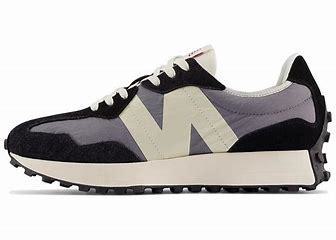
Brand: New
Model: Balance 327